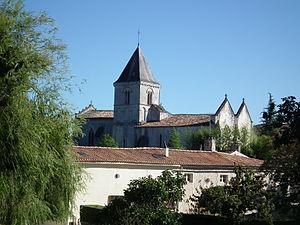
Saint-Germain-de-Lusignan
Saint-Germain-de-Lusignan est une commune du Sud-Ouest de la France située dans le département de la Charente-Maritime.